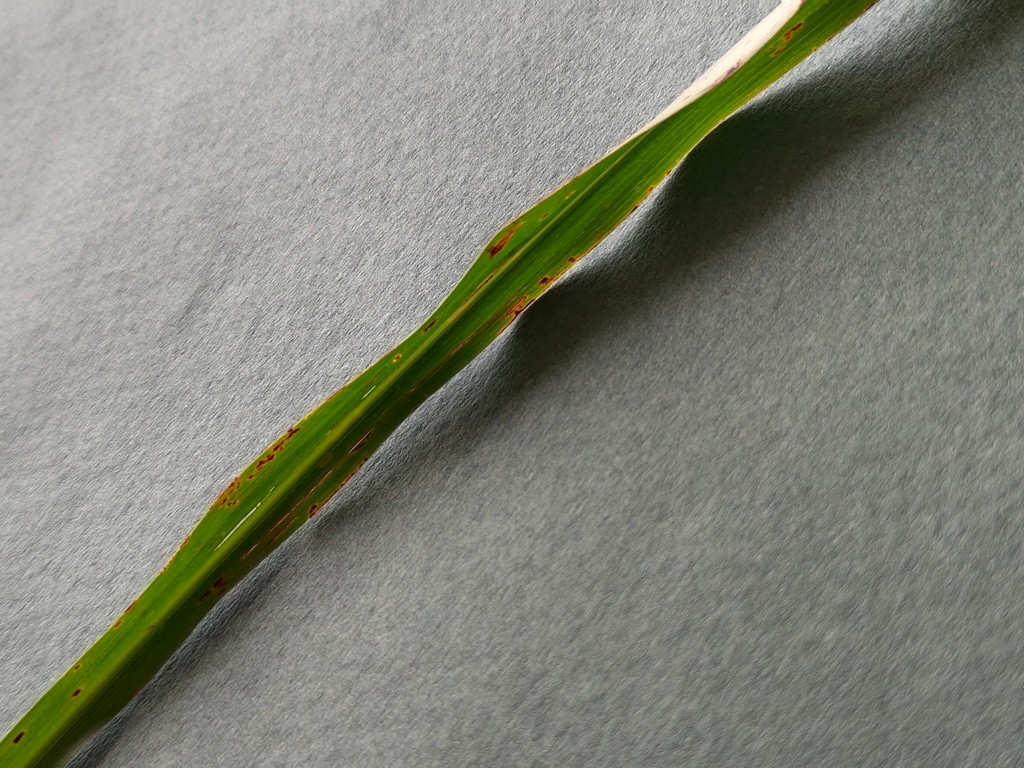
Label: Unhealthy